Tortillitas de camarones
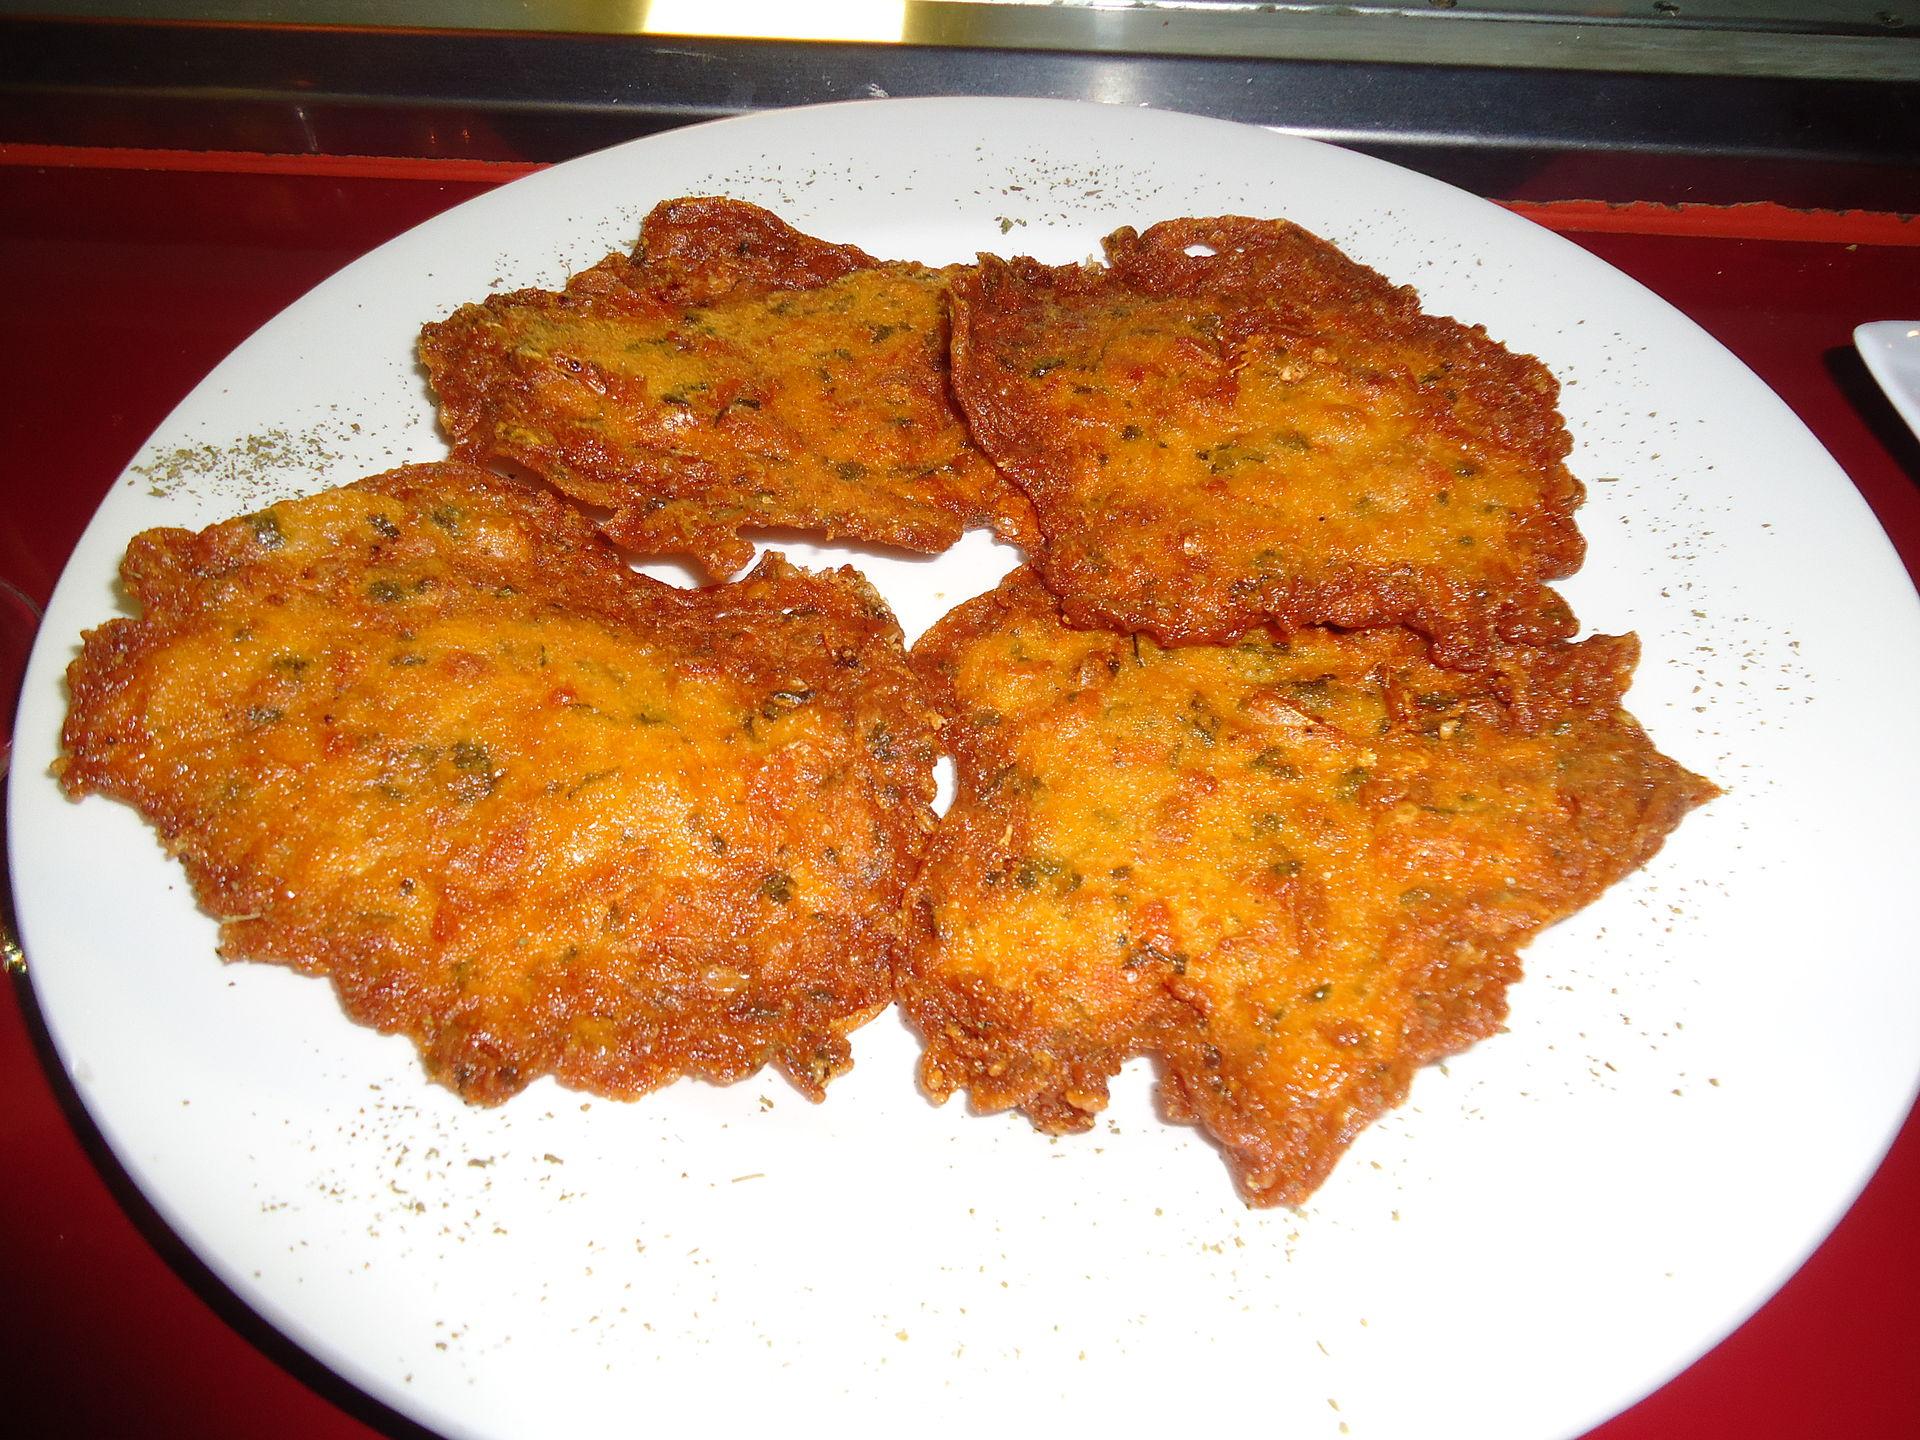
Also known as:
ca - Catalan: Truita de gambetes
es - Spanish: Tortillita de camarones
it - Italian: Tortillitas de camarones
la - Latin: Tortillita de camarones
pt - Portuguese: Bolinho de camarão
Category: snack (fritter, fried food)
Cuisine: Andalusian
Associated cuisines: Spanish
Area: Andalusia
Countries: Spain
Region: Southern Europe, , , ,
The dish is a type of shrimp fritters made with a batter of wheat flour, chickpea flour, water, onion, parsley, shrimp, salt, and pepper. The batter is fried in olive oil until golden and is typically served with small side dishes.